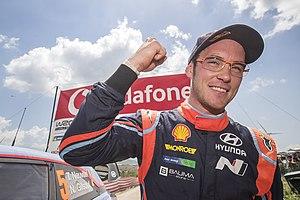
Le Rallye du Portugal 2018 est le 6ᵉ rallye du Championnat du monde des rallyes 2018 et la 52ᵉ édition de l’épreuve. Il se déroule sur 20 épreuves spéciales. Il est remporté par le duo belge Thierry Neuville et Nicolas Gilsoul.
Thierry Neuville, né le 16 juin 1988 à Saint-Vith, est un pilote de rallye belge germanophone. Il pilote en WRC depuis 2012 et est engagé depuis 2014 avec l'équipe Hyundai World Rally Team sur une Hyundai i20 WRC. Son copilote est son compatriote Nicolas Gilsoul. Il a été vice-champion du monde WRC à de multiples reprises : en 2013, 2016, 2017, 2018 et 2019.